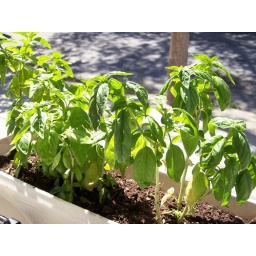
Basil plants in window box